Traitorous eight

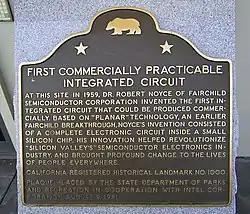
The historic marker at the Fairchild building at which the "traitorous eight" set up shop and the first commercially practical integrated circuit was invented

In November 1957, The Eight moved out of Grinich's garage into a new, empty building on the border of Palo Alto and Mountain View. Their starting salaries ranged from $13,800 to $15,600 per year. Hodgson, who headed the board of directors, suggested Noyce as the operational manager of the company, but Noyce refused. Fairchild, knowing Noyce's personality, also opposed his leadership. Regardless of the will of Fairchild, Noyce and Moore, who were responsible for the research and production, respectively, became the "leaders among equals".